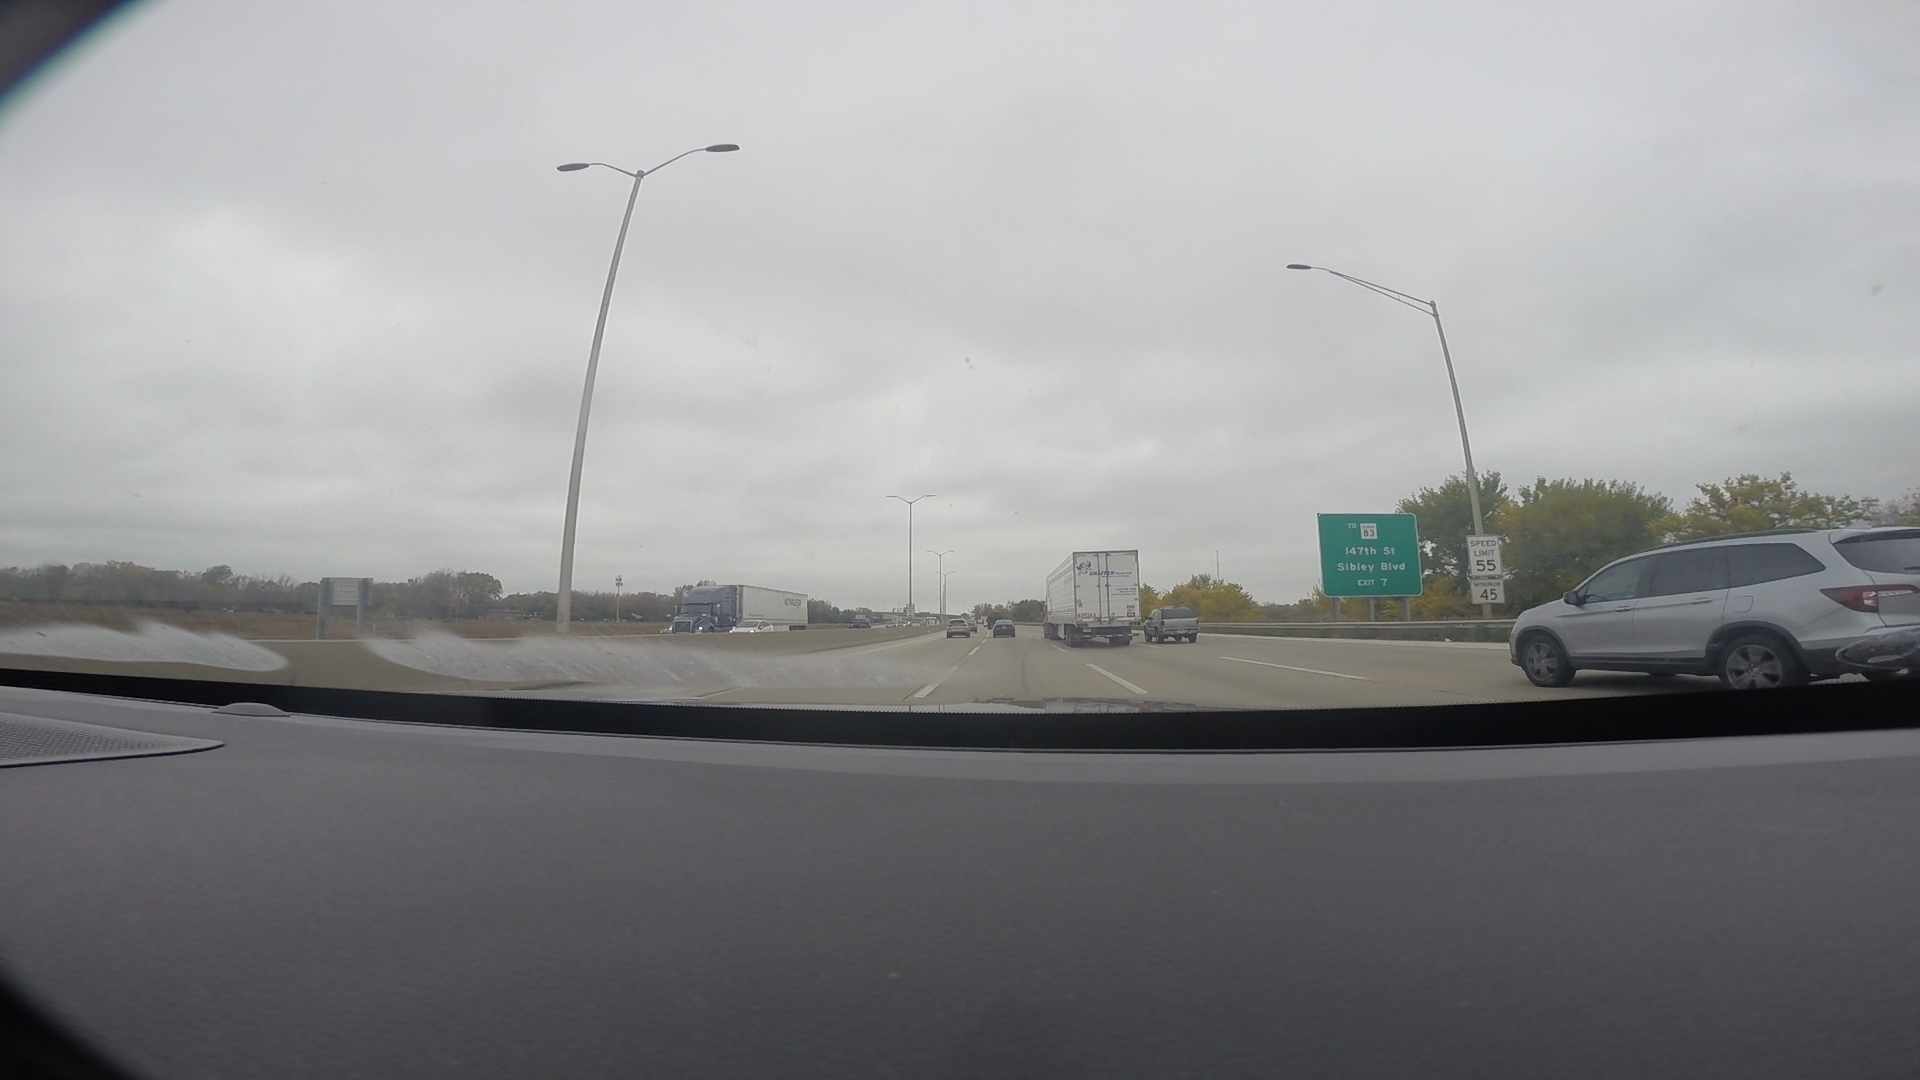
Speed limit sign label: mph55